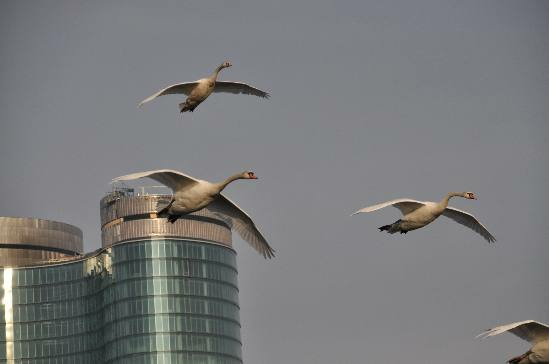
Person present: No